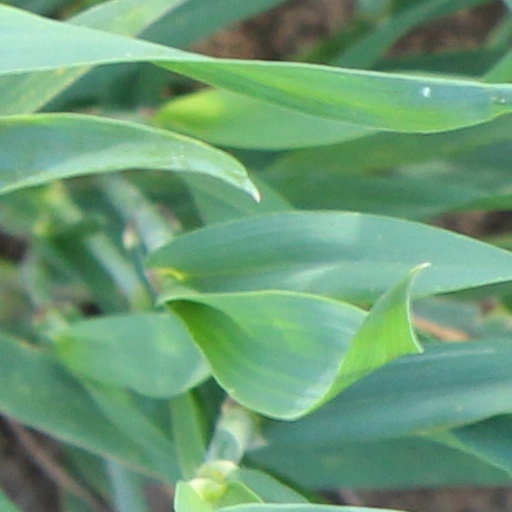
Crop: wheat